Galilee

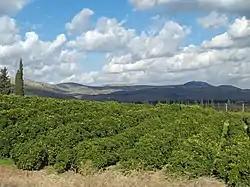
An orchard in Upper Galilee

The borders of Galilee, split into Upper Galilee and Lower Galilee, were described by Josephus in his "The Jewish War":